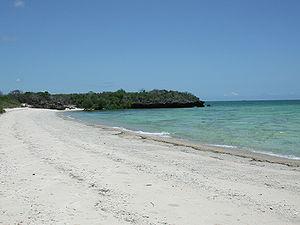
Cet article recense les sites inscrits au patrimoine mondial au Mozambique.